Eileen Collins

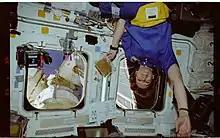
In front of the overhead flight deck windows where the "Mir" Space Station is visible during the STS-84 mission

The STS-84 mission used the , which had a reputation as the least troublesome orbiter, and for this mission carried two Spacehab modules instead of just one. In preparation for the mission, Collins completed one hundred hours of Russian language classroom training, but she usually relied on Precourt translating for her. The crew traveled to Star City to study "Mir"s systems and had dinner at the home of Kondakova and her husband, cosmonaut Valeri Ryumin, now the president of Energia, the Russian space agency.